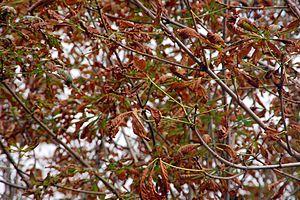
Cameraria ohridella est une espèce de lépidoptères de la famille des Gracillariidae, de la sous-famille des Lithocolletinae, originaire des Balkans.